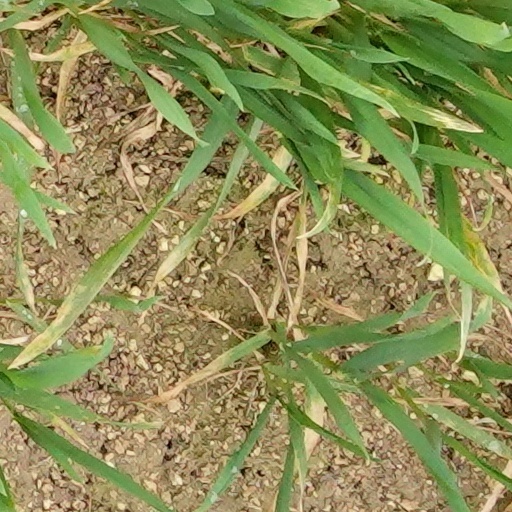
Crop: wheat